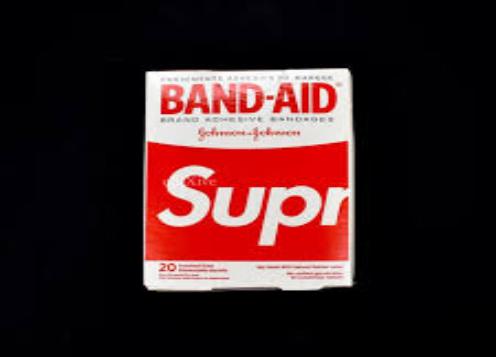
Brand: band-aid
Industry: Medical